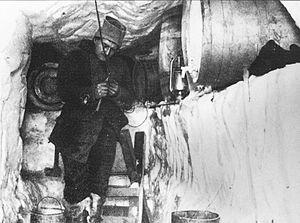
L’expédition Amundsen menée par le Norvégien Roald Amundsen à bord du Fram jusqu'à l'extrême Est de la mer de Ross, fut la première à atteindre le pôle Sud. Lui et quatre autres hommes arrivèrent à ski, menés par des chiens de traîneaux jusqu'au pôle le 14 décembre 1911, un mois avant une expédition britannique menée par Robert Falcon Scott. Amundsen et ses coéquipiers revinrent sains et saufs à leur base et apprirent par la suite que Scott et ses hommes avaient été trouvés morts dans leur tente lors de leur retour du pôle. Dans sa poche, Scott avait une lettre d'Amundsen adressée au roi Haakon de Norvège.